Statue of Social Justice

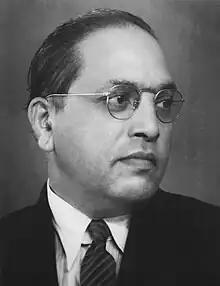
B. R. Ambedkar (1891–1956) was one of the most prominent Indian leaders, a social reformer and the father of the Indian Constitution.

Babasaheb Ambedkar was a crusader for social justice and was the chief architect of India's Constitution which secured social and fundamental legal rights and equality for its citizens. A barrister, economist, politician and reformer, he was the first Law and Justice Minister of independent India. He was commonly known as the ‘Champion of the Untouchables.’